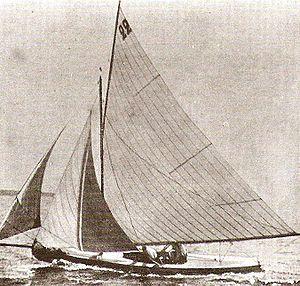
Le comte Bernard Alexandre Georges Edmond de Pourtalès est un skipper suisse né le 5 juin 1870 à Bellevue et mort le 6 juillet 1935 à Casablanca.
Le comte Hermann Alexandre de Pourtalès est un militaire et skipper suisse né le 31 mars 1847 à Neuchâtel et mort le 28 novembre 1904 à Genève. Il possède aussi un passeport allemand.
La comtesse Hélène de Pourtalès, née Helen Barbey, est une skippeuse ayant la double nationalité américaine et suisse née le 28 avril 1868 à New York et morte le 2 novembre 1945 à Genève.